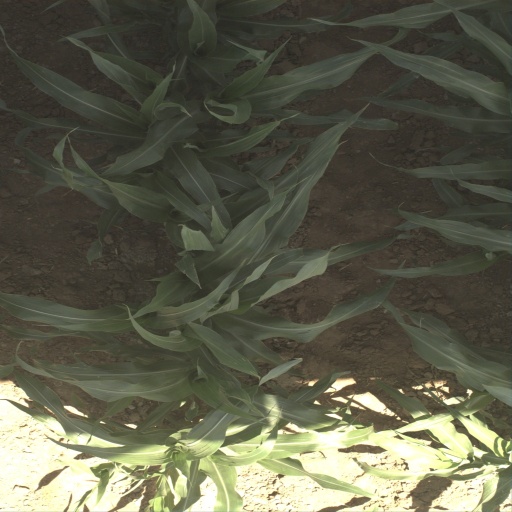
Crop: sorghum